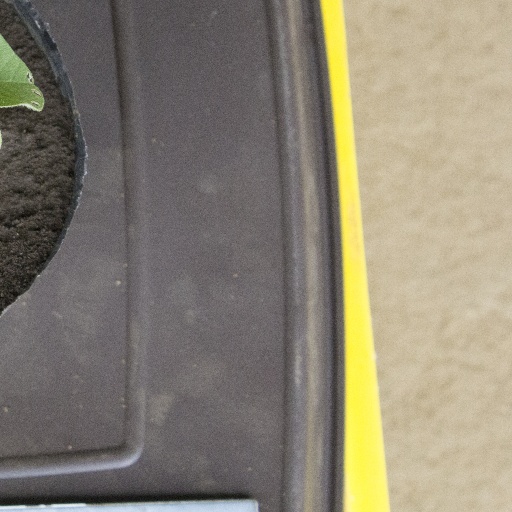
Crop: soybean